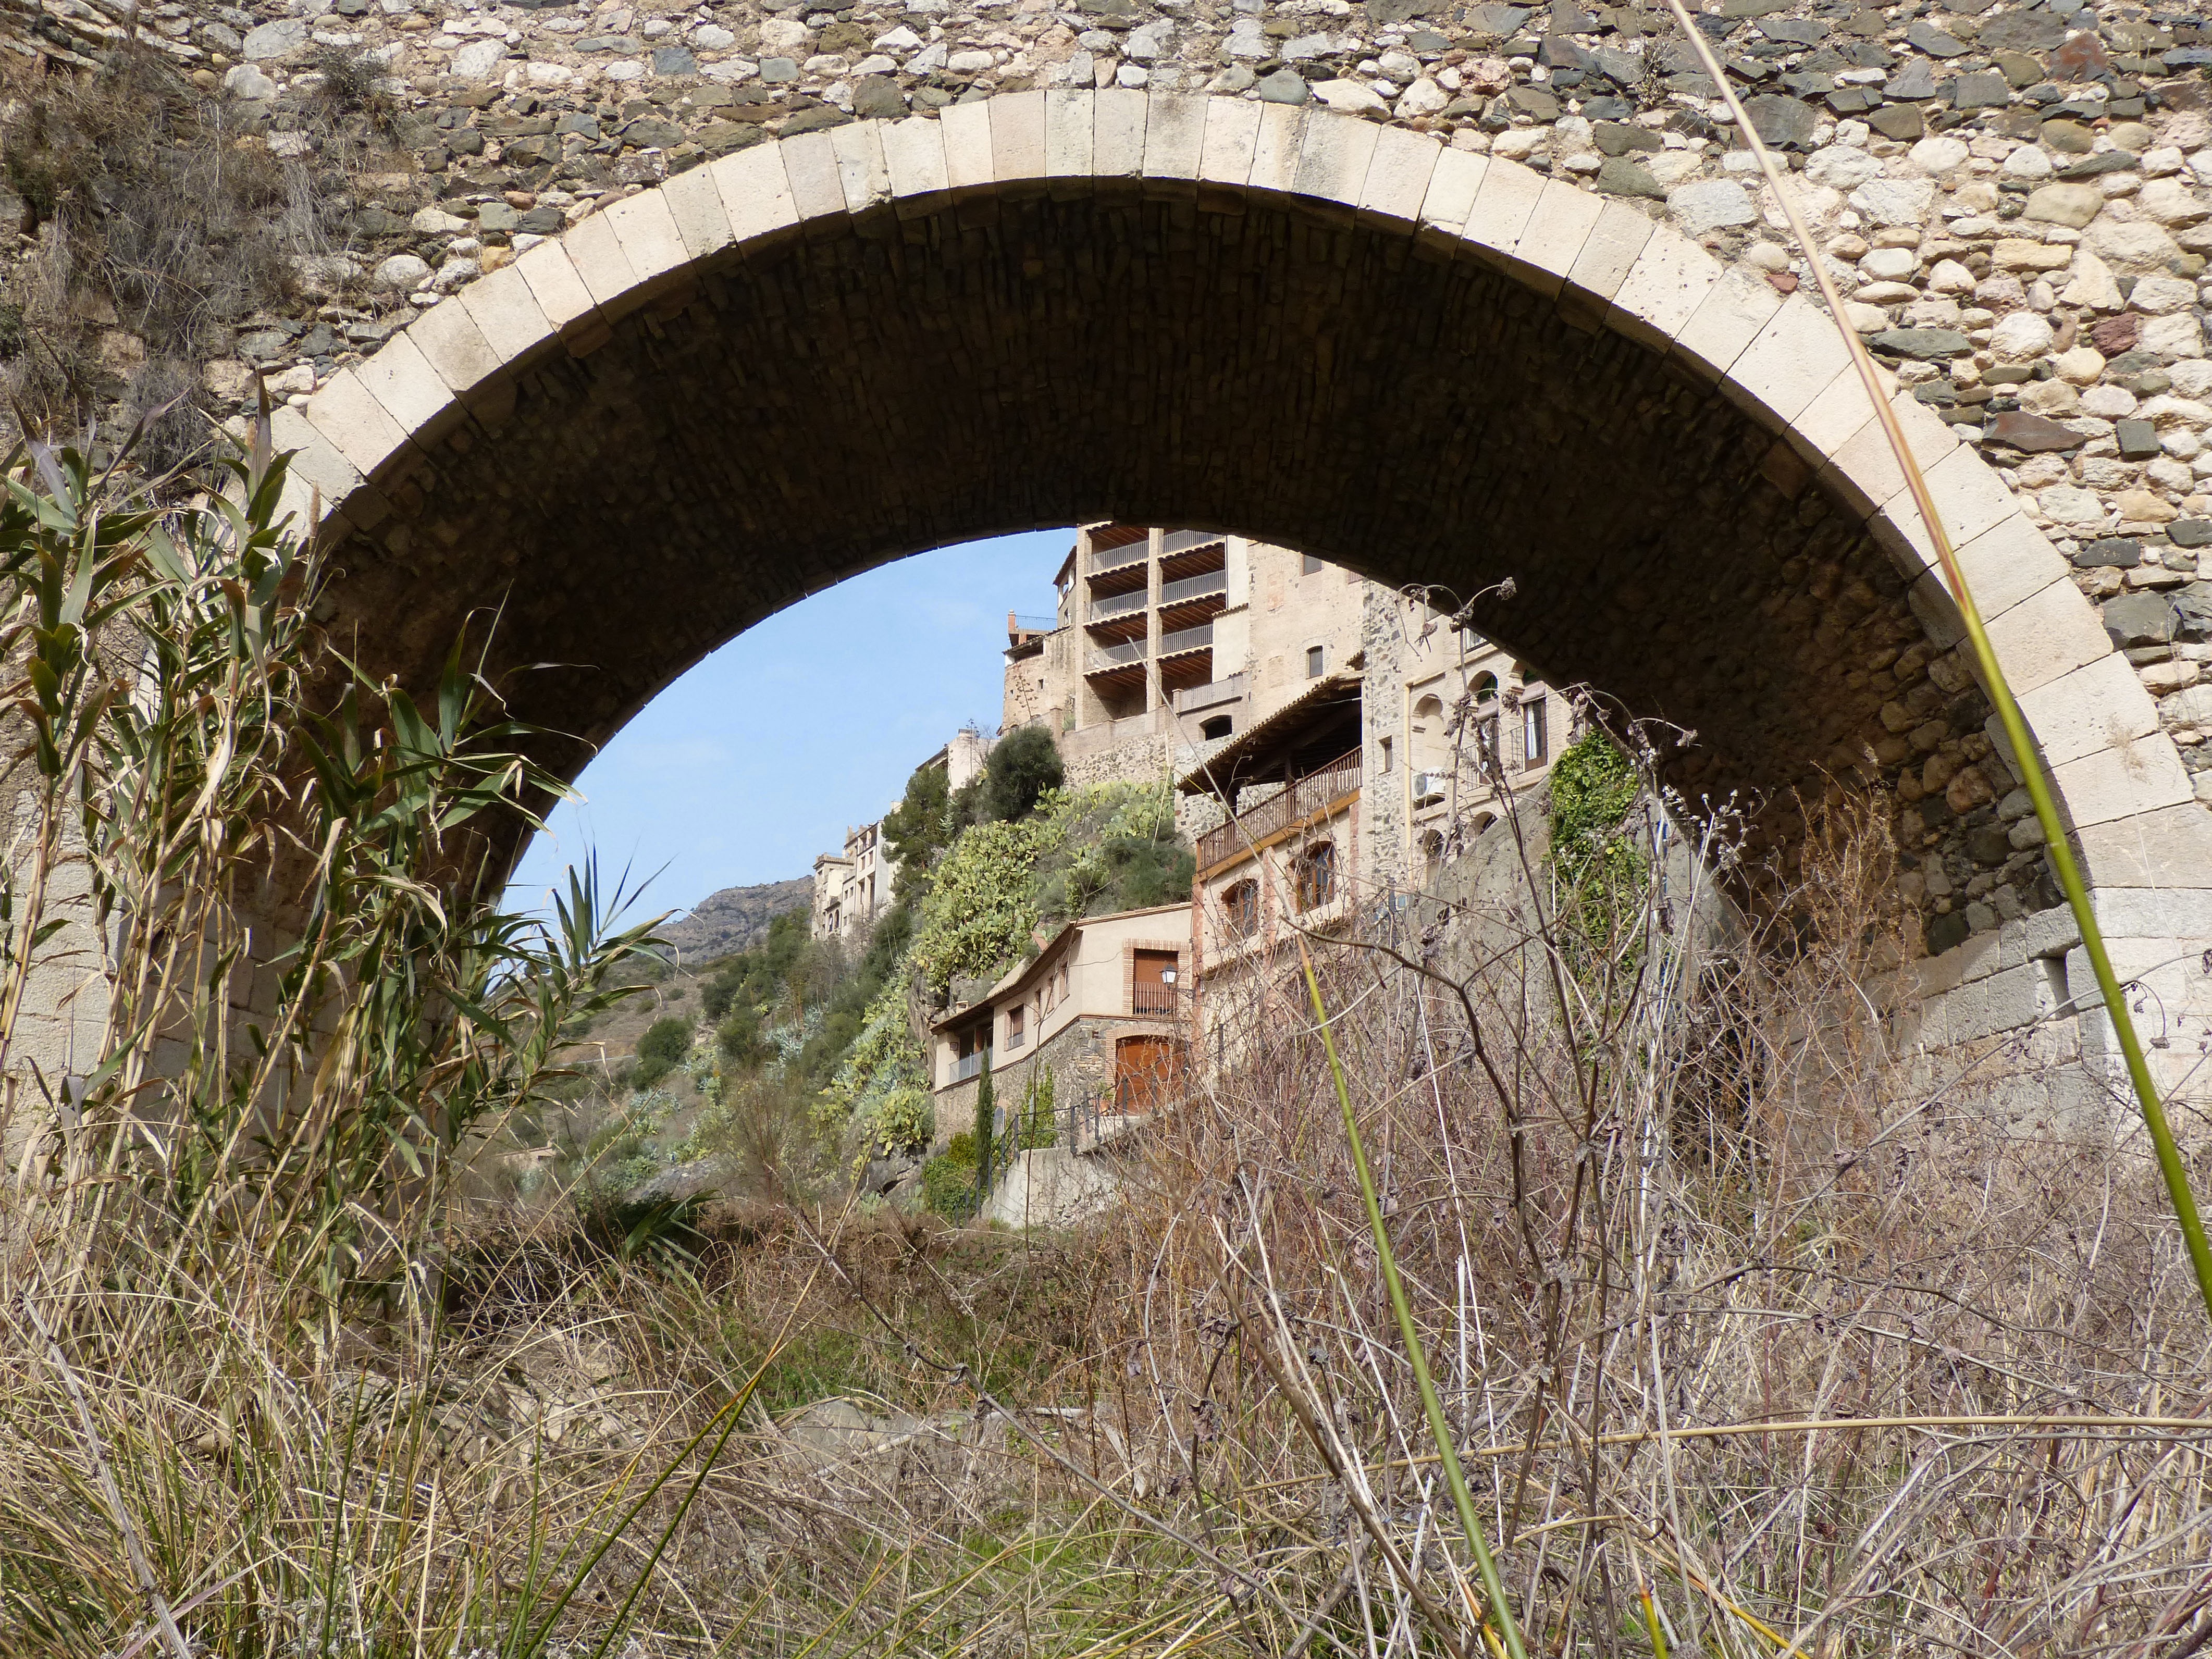
landscape, architecture, bridge, tunnel, arch, fortification, waterway, ruins, infrastructure, arc, aqueduct, priorat, arch bridge, roman bridge, ancient history